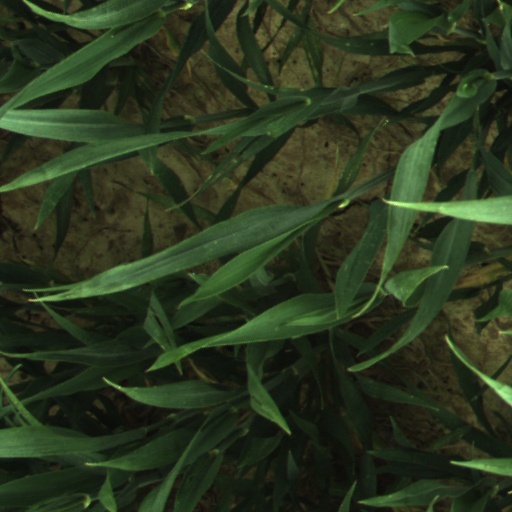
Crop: wheat